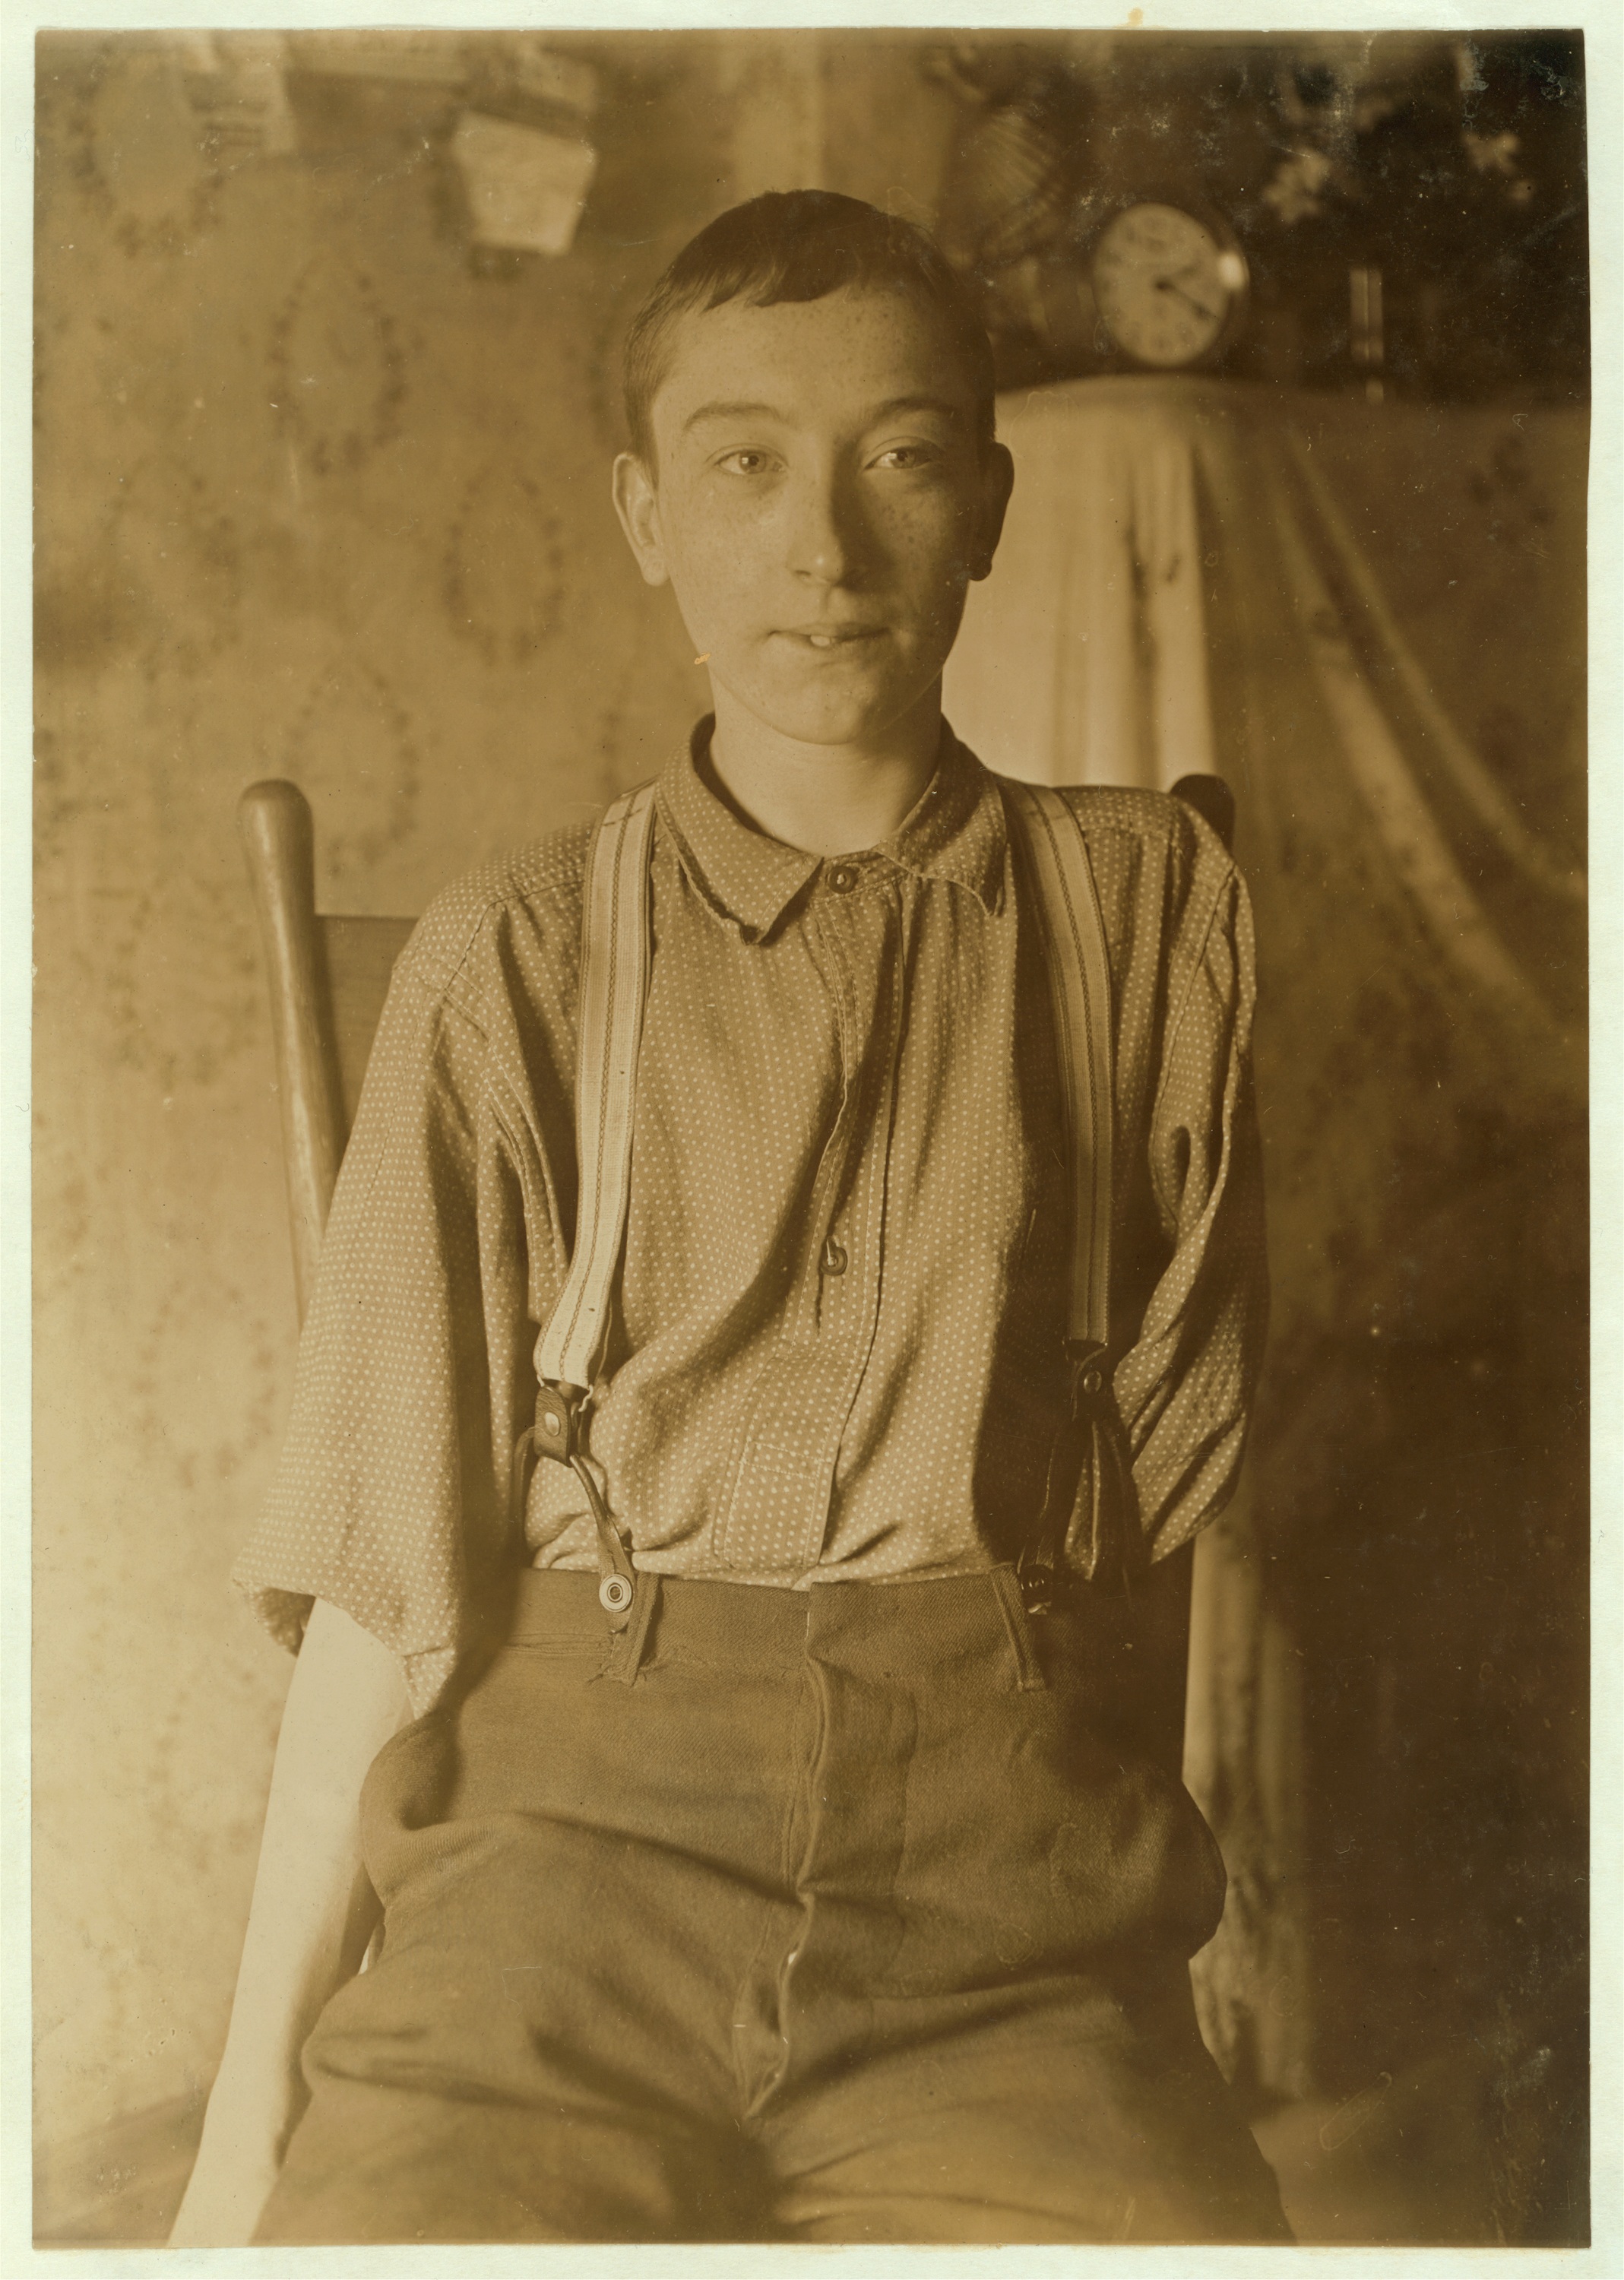
black and white, people, boy, portrait, sitting, child, historic, painting, sepia, art, children, sketch, drawing, photograph, modern art, human positions